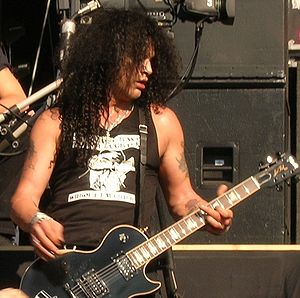
Velvet Revolver
Slash
Velvet Revolver var en rockgruppe dannet af 3 tidligere medlemmer i Guns N Roses – nemlig guitarristen Slash, basisten Duff McKagan og trommeslageren Matt Sorum, senere blev guitaristen Dave Kushner fra 80'er-gruppen Wasted Youth et medlem. Derudover bestod gruppen af forsangeren fra Stone Temple Pilots, Scott Weiland fra 2003 til 2008.